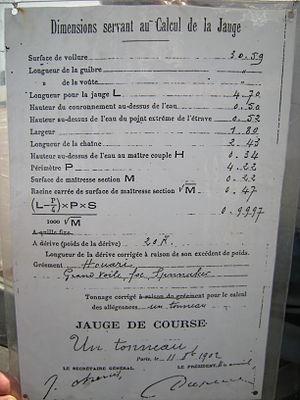
Certificat de jauge de Vezon p.2
Le Vezon est un voilier dériveur à coque en acier riveté galvanisé de 4,70 m de longueur, construit en 1887 par le chantier naval Blasse situé à Chantenay-sur-Loire. D'abord gréé en houari nantais de 30 m² pour son premier propriétaire Rogatien Levesque, il est modifié et sa voilure est réduite à 20 m² par Baptiste Aubin qui en fait l'acquisition en 1936.
La jauge Godinet est une jauge de course française créée en 1892 par l'Union des yachts français, très vite adoptée par les autres nations d'Europe continentale. Elle permettait de classer des voiliers de compétition par tonneaux, à l'aide d'une formule établie par l'ingénieur Auguste Godinet, prenant en compte le déplacement, la longueur et la voilure.